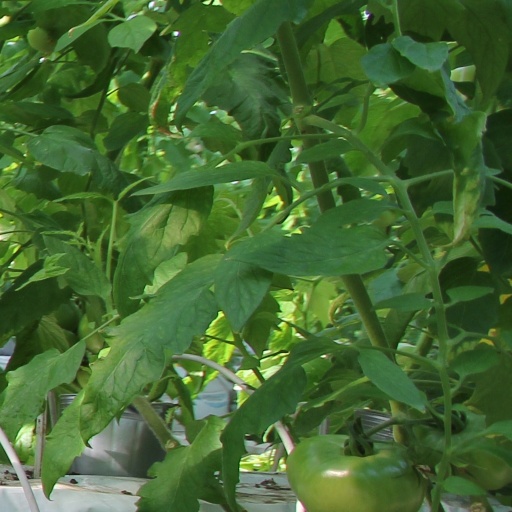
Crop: tomato